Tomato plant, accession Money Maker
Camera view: vertical (180 deg); turntable rotation: 210 degrees
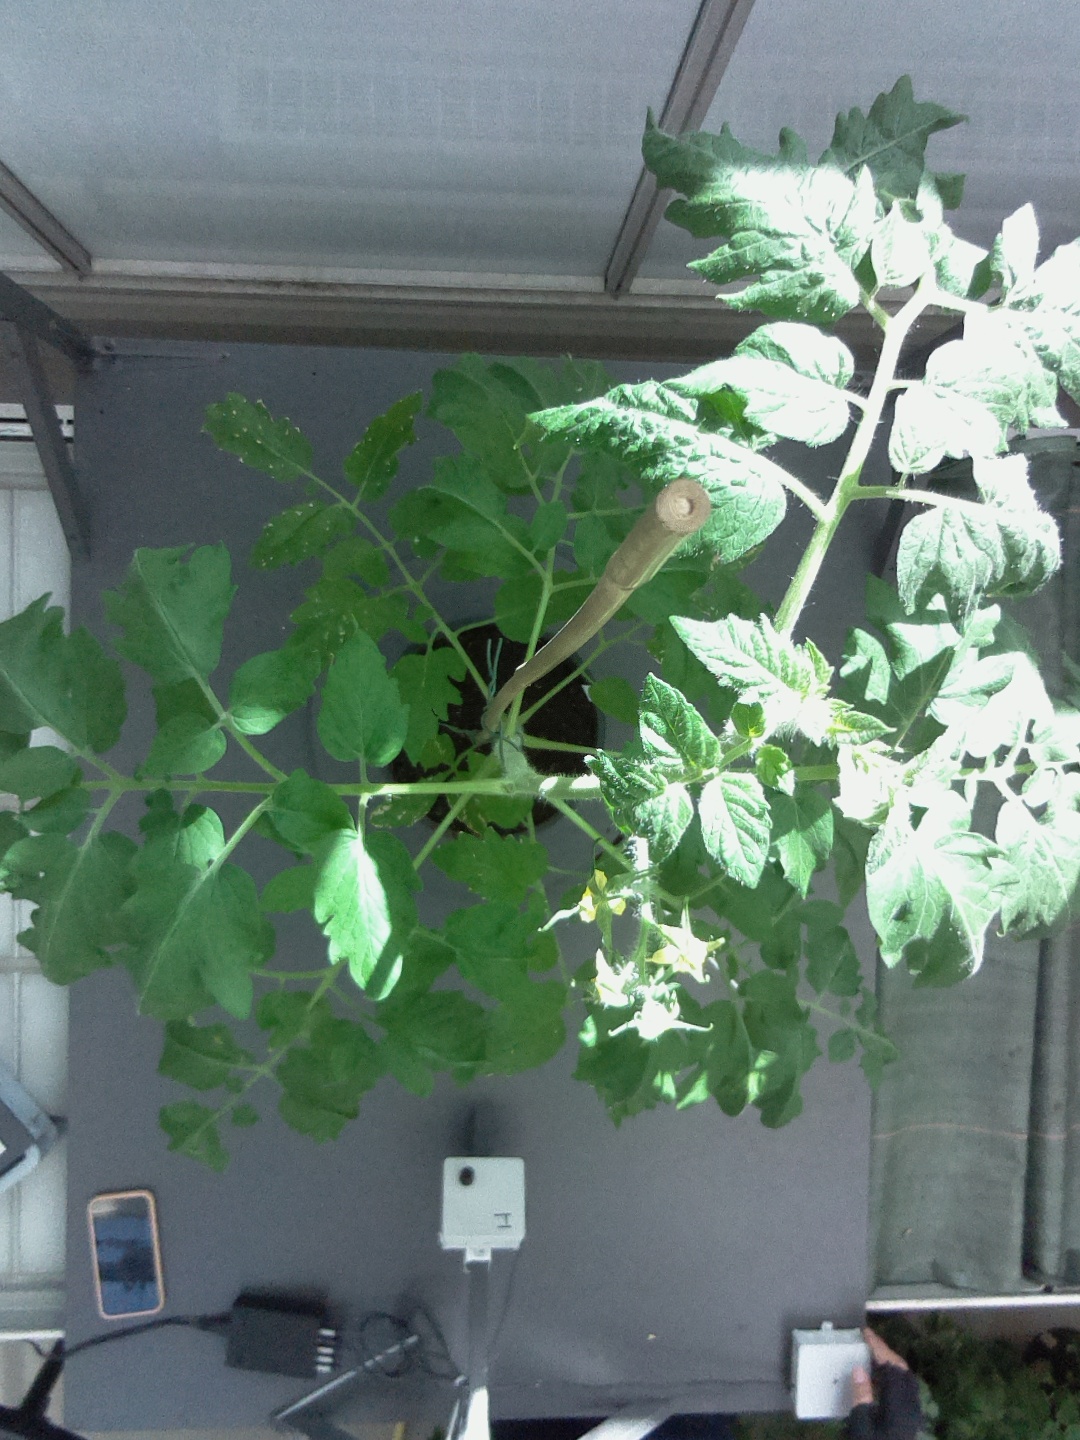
BBCH growth stage 63: 30%-40% of flowers open